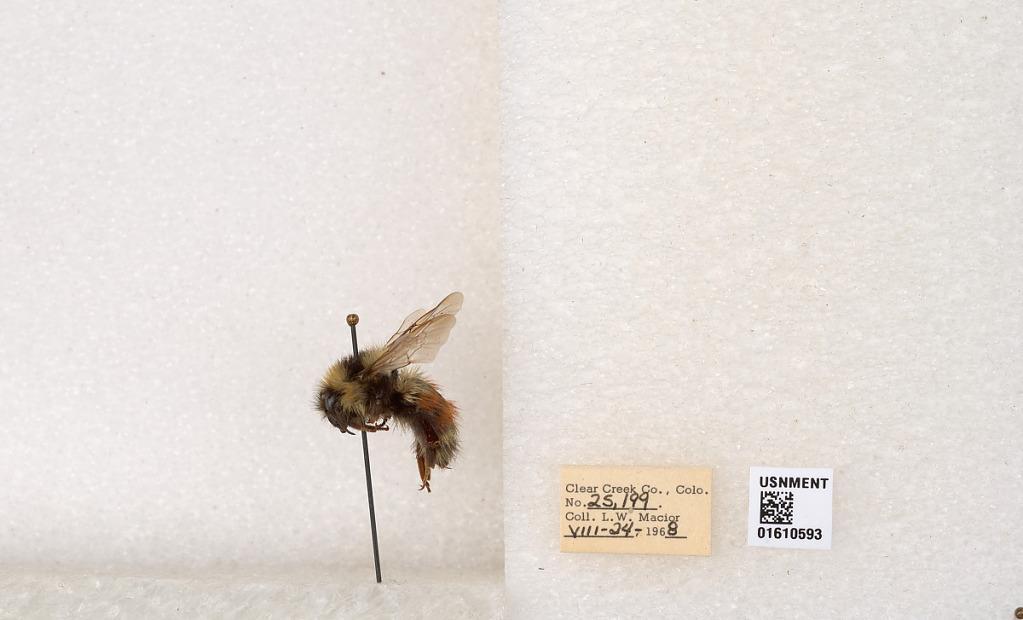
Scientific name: Bombus (Pyrobombus) sylvicola Kirby
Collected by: L. Macior
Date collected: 1968-8-24
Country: United States
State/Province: Colorado
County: Clear Creek
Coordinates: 39.6891, -105.644